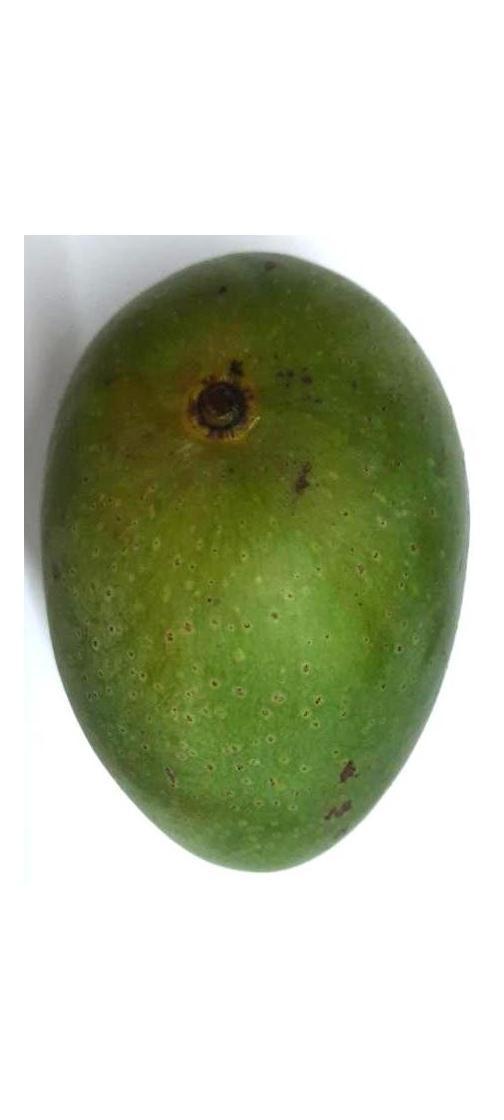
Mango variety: Ashshina Zhinuk